Home! Sweet Home!

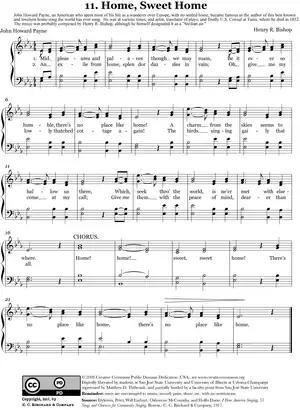
Sheet music version.

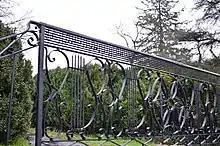
Wrought iron railing with the music of the song "Home Sweet Home" in Fredericksburg, Virginia

"Home! Sweet Home!" is a song adapted from American actor and dramatist John Howard Payne's 1823 opera "Clari, or the Maid of Milan." The song's melody was composed by Englishman Henry Bishop with lyrics by Payne. Bishop had earlier published a more elaborate version of this melody, naming it "A Sicilian Air", but he later confessed to having written it himself.